Matsuoka Bankichi

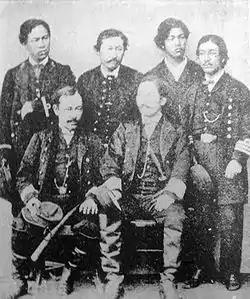
Matsuoka Bankichi (right) with Enomoto (seated right) and members of Ezo leadership

Imperial troops soon consolidated their hold on mainland Japan, and dispatched troops to Hokkaido in April 1869. As Ezo troops fortified their defenses in anticipation, Bankichi would provide cover to Enomoto's forces as they seized Matsumae Castle. During the Battle of Miyako Bay in March 1869, Bankichi was unable enter the harbor due to a storm and was forced to retreat to Hachinohe, where the fleet was to rendezvous. Upon learning the fate of the fleet, he attempted to return to Hakodate and was pursued by the Imperial ironclad Kōtetsu. Believing that he could not escape due to the difference in engine power, he prepared to fight with a boarding attack, saying, "I washed my face, changed into a new shirt, and joked, today is a good day to die." Luckily for Bankichi, the wind would shift, giving the Banryu's greater sail area an advantage over the Kōtetsu, and they would manage to escape to Hakodate